World Golf Village

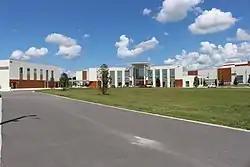
Tocoi Creek High School, in the World Golf Village CDP

The community is within the St. Johns County School District.